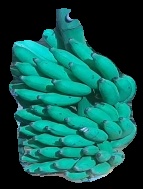
Variety: elakki-bale
Grade: grade2